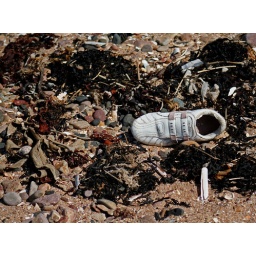
sand in your shoe